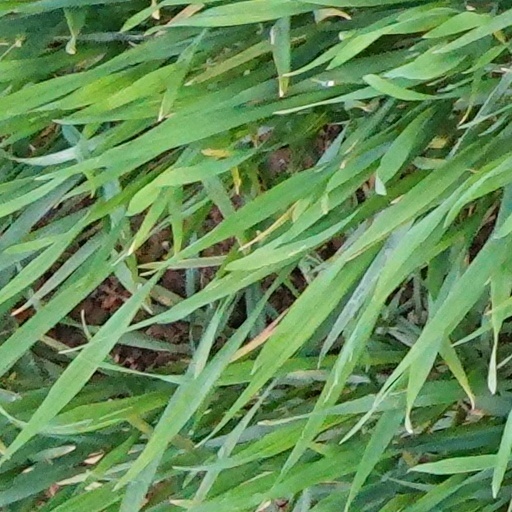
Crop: wheat